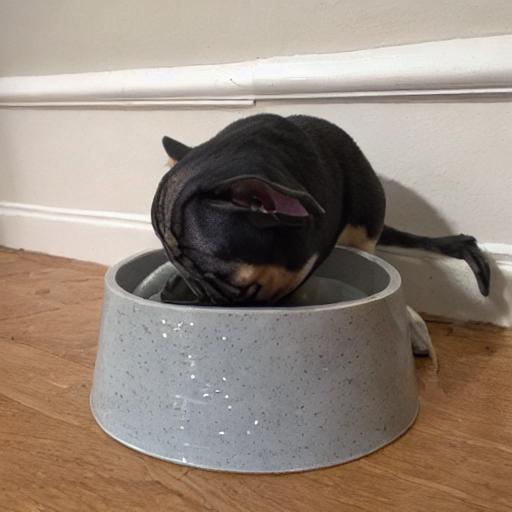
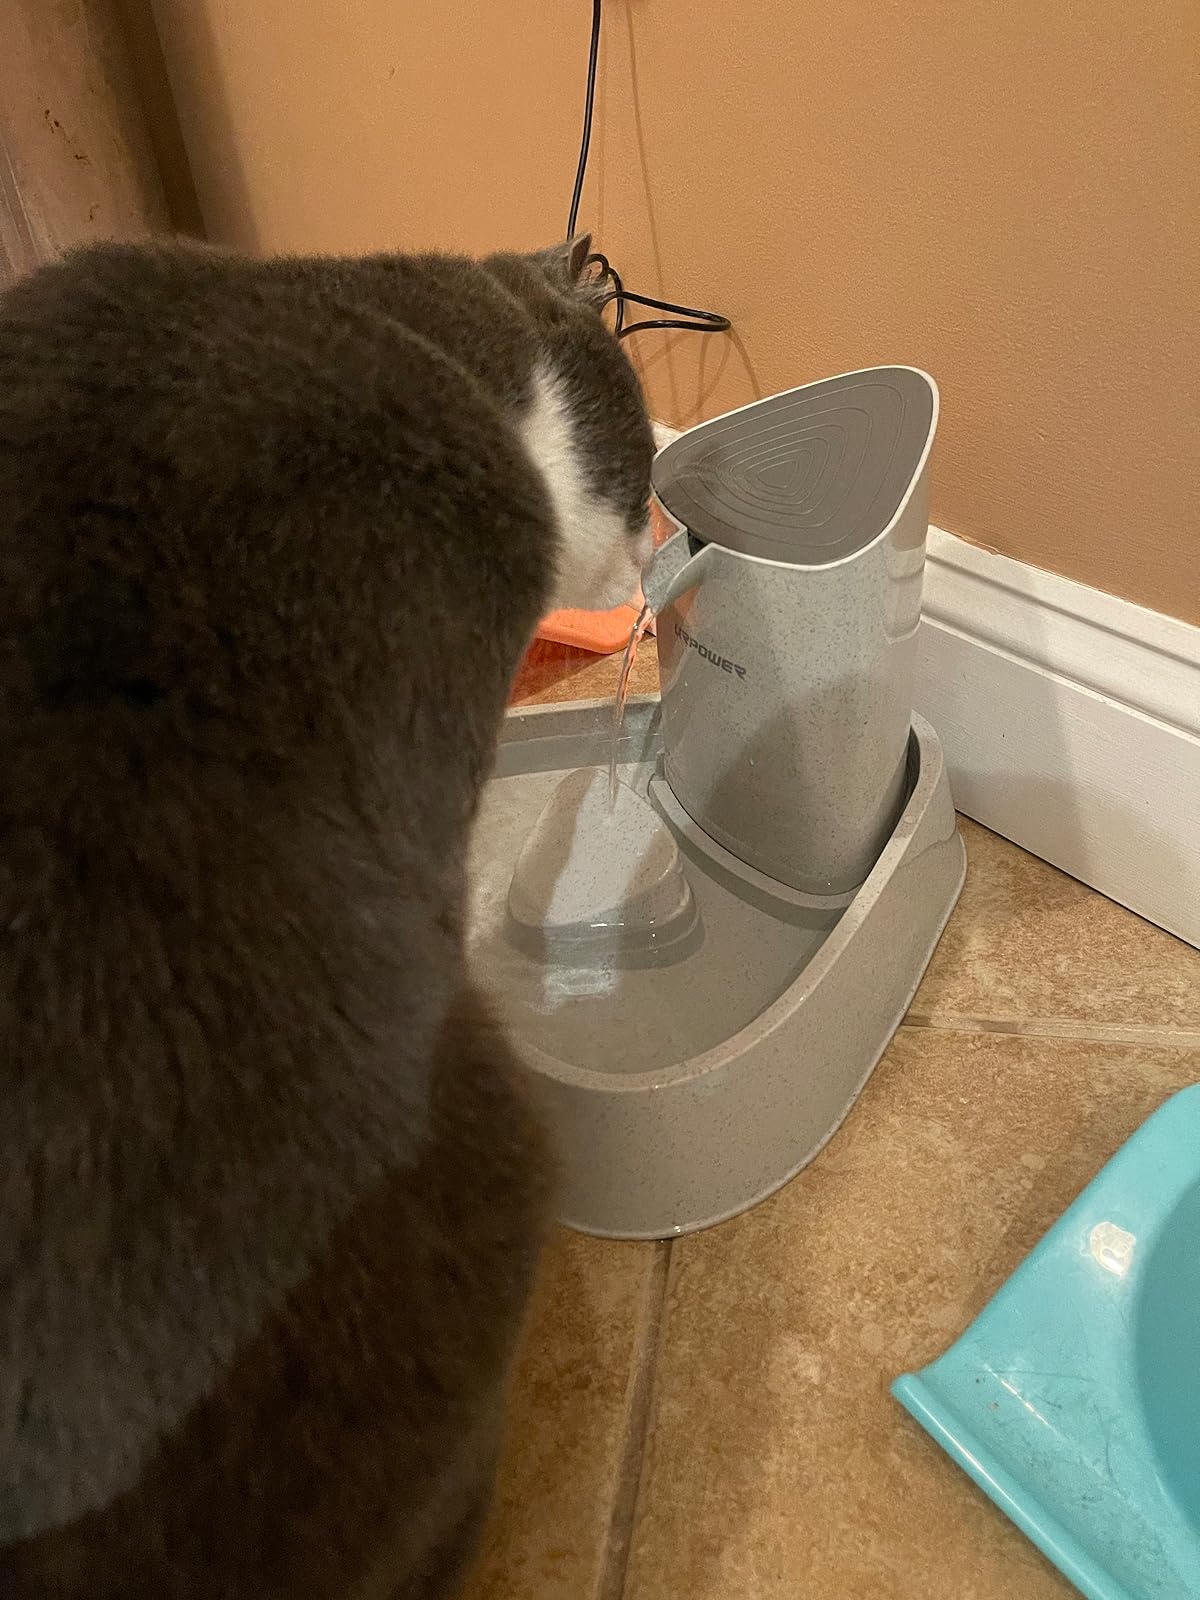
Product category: items_bowl
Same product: no